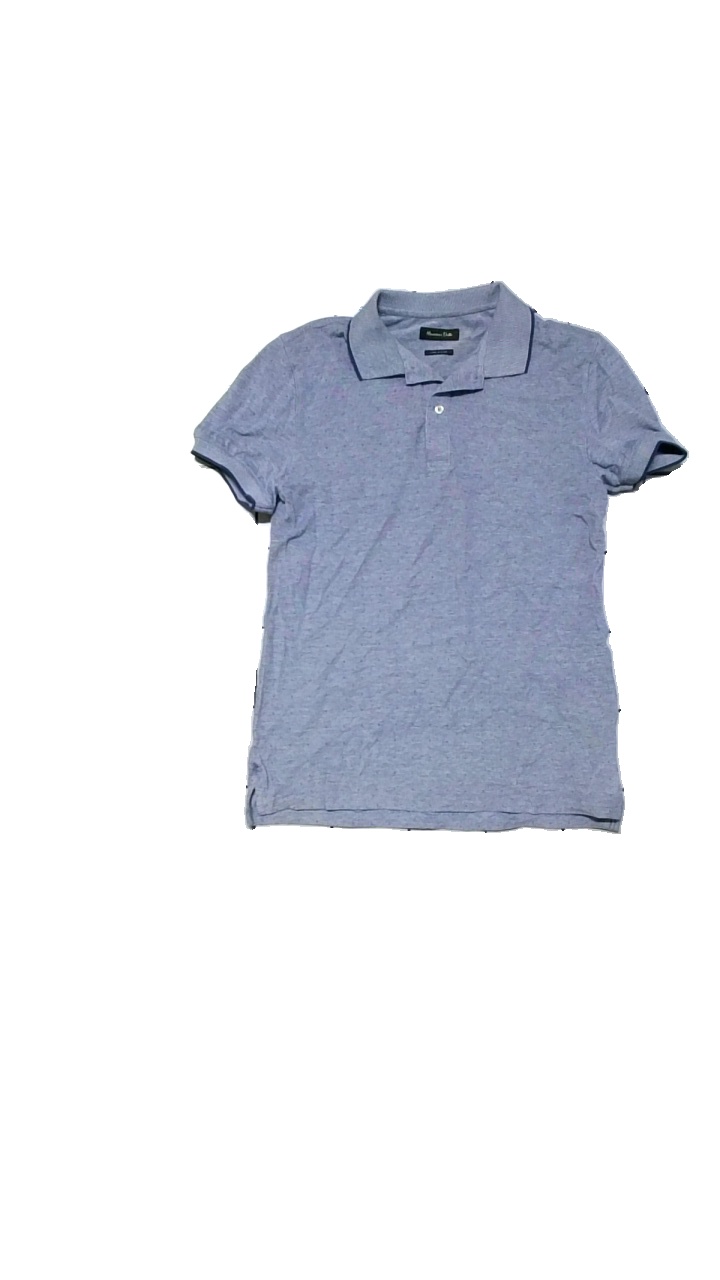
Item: Top (Men)
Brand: Massimo Dutti
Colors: Blue
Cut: None
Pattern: Dots
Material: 100% cotton
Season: Summer
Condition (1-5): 4
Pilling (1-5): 3
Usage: Reuse
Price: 100-150